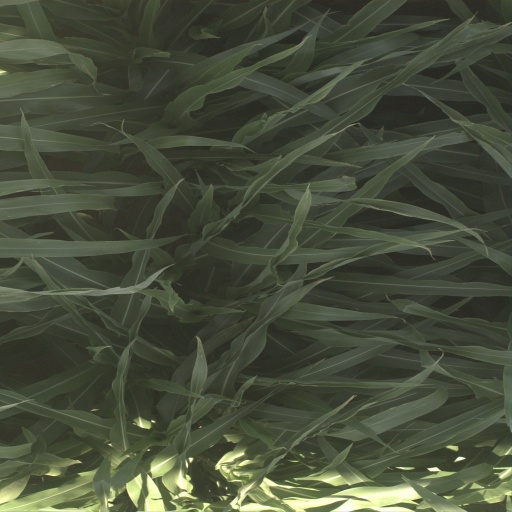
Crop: sorghum